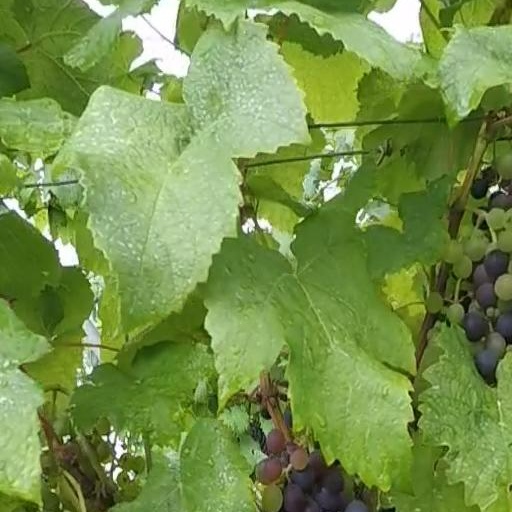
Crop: grape